Heart Sutra

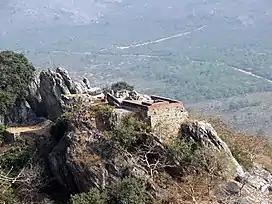
Gridhakuta (also known as Vulture's Peak) located in Rajgir, Bihar, India (in ancient times known as Rājagṛha or Rājagaha (Pali) - Site where Buddha taught the Prajñāpāramitāhṛdaya (Heart Sutra) and other Prajñāpāramitā sutras.

The earliest version of the Heart Sutra may have been translated by Zhi Qian in 222-250 CE. However because it was already lost by Xuanzang's time, its contents are unknown. According to Conze, Kumarajiva's (fl 4th century CE) translation of the short version of the Heart Sutra (T250) is the earliest translation of the Heart Sutra; however he believes it should be attributed to one of Kumarajiva's disciples. John McRae and Jan Nattier have argued that this translation was created by someone else, much later, based on Kumārajīva's "Mahāprajñāpāramitāupadeśa" (Great Treatise on the Perfection of Wisdom). The earliest extant copy of Kumarajiva's translation however, dates only to the Jin dynasty (1115–1234). According to Huili's biography, Xuanzang learned the sutra from an inhabitant of Sichuan, and subsequently chanted it during times of danger on his journey to the West (i.e. India). Xuanzang however did not translate the Heart Sutra until some years after his return to China in 649 CE. Xuanzang's version of the Heart Sutra (T251) in the Chinese Tripiṭaka is the first extant version to use the title "Heart Sūtra" (心經 "xīnjīng"). Fukui Fumimasa has argued that "心經" or Heart Sutra may mean "dhāraṇī sutra".